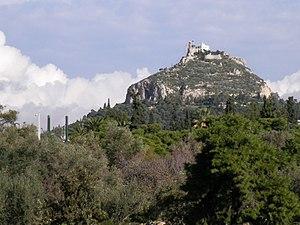
Le Lycabette à Athènes, en Grèce.